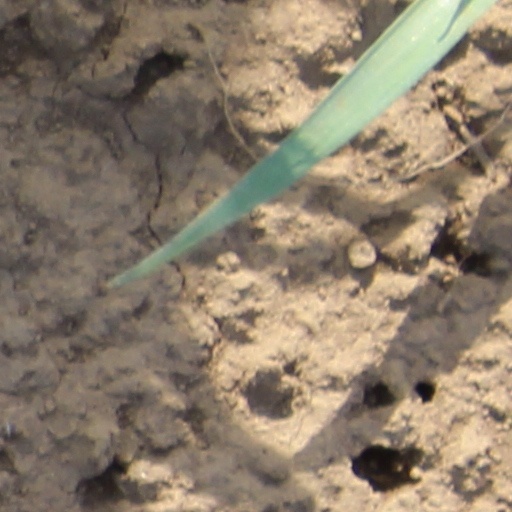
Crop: wheat